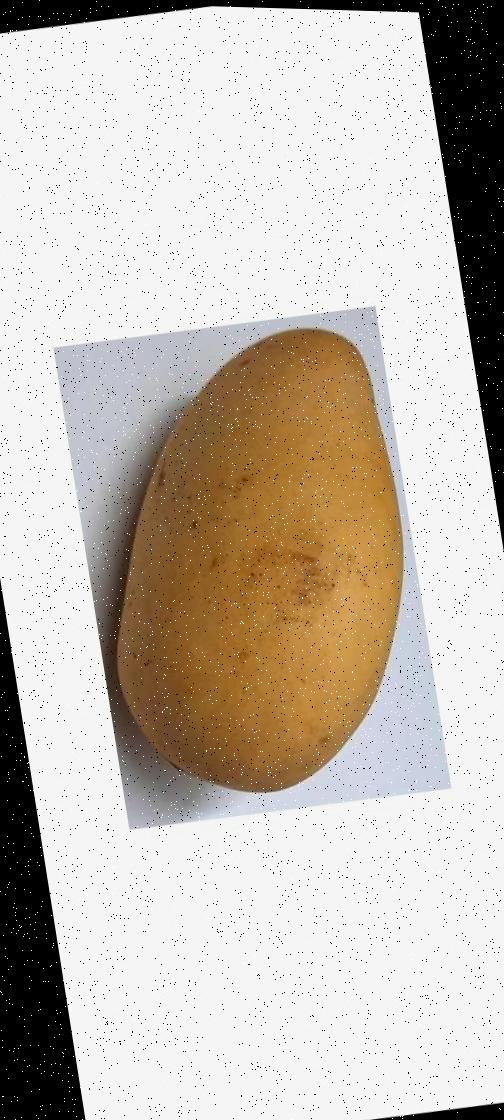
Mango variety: Katimon